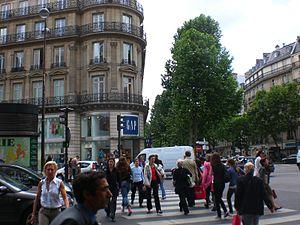
Magasin GAP à l'angle du boulevard Haussmann.